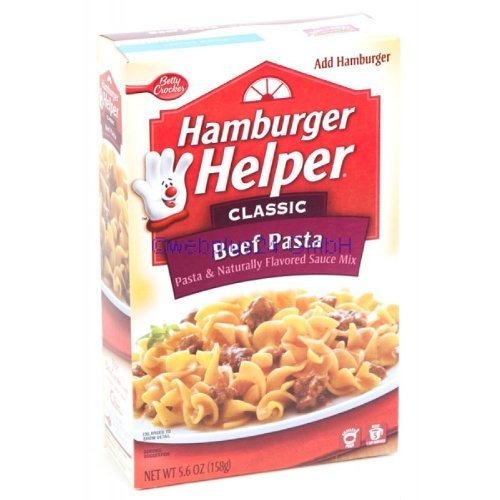
Item Name: Hamburger Helper Beef Pasta & Sauce Mix 5.6 oz
Bullet Point 1: Add 1 lb. Hamburger
Bullet Point 2: 1 Skillet Makes 5 Servings
Product Description: Pasta & naturally flavored sauce mix.
Value: 5.6
Unit: Fl Oz

Price: 4.99